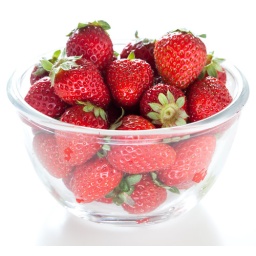
Strawberry in a glass bowl